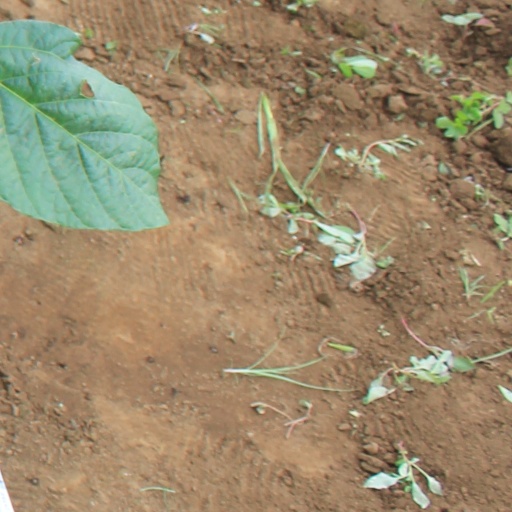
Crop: soybean